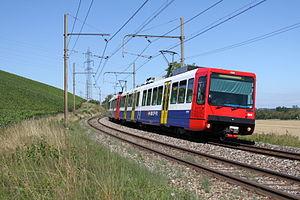
Les Bem 550 004-6 et 550 002-0 des CFF, en route de Genève-Cornavin vers La Plaine, passent la station de Russin.